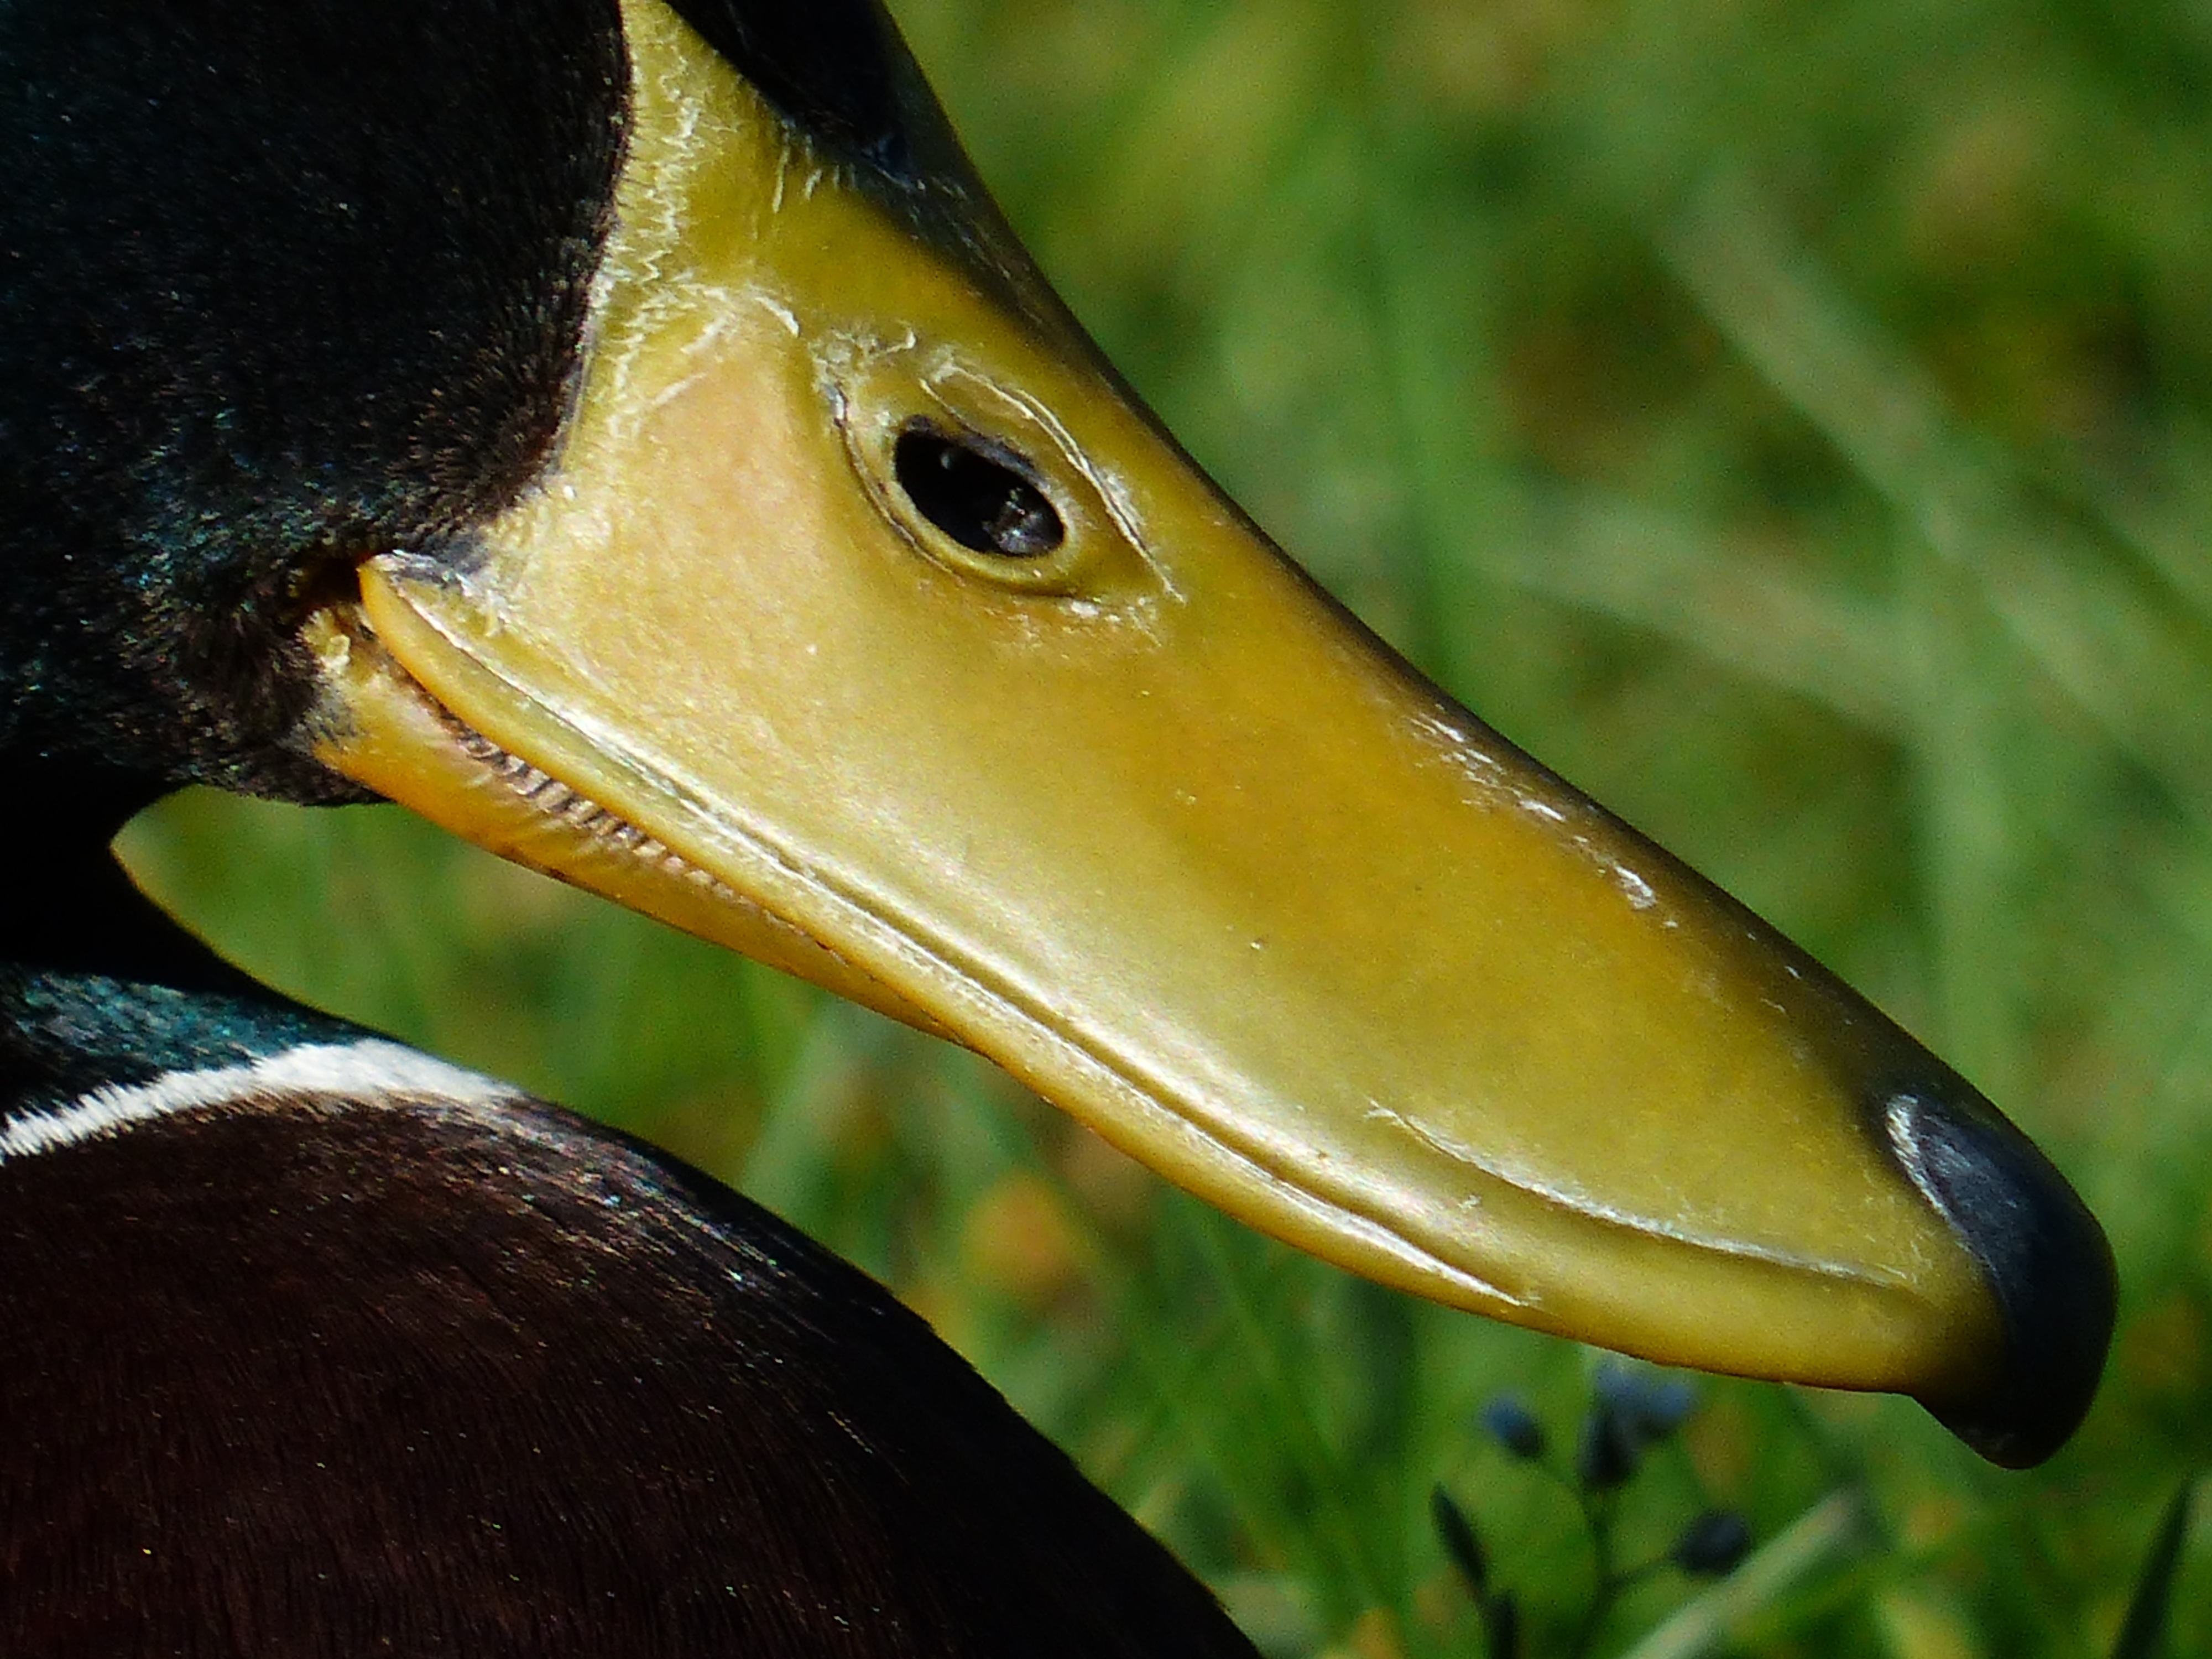
nature, bird, leaf, wildlife, green, beak, shine, yellow, fauna, drake, close up, anatidae, duck, head, vertebrate, bill, teeth, species, mallard, males, nostrils, macro photography, duck bird, anas platyrhynchos, neck ring, swimming duck, white collar, march duck, house duck